Event storming

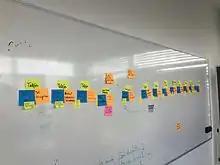
An example process from an EventStorming

EventStorming is a workshop-based method to quickly find out what is happening in the domain of a software program.